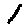
Label: 1